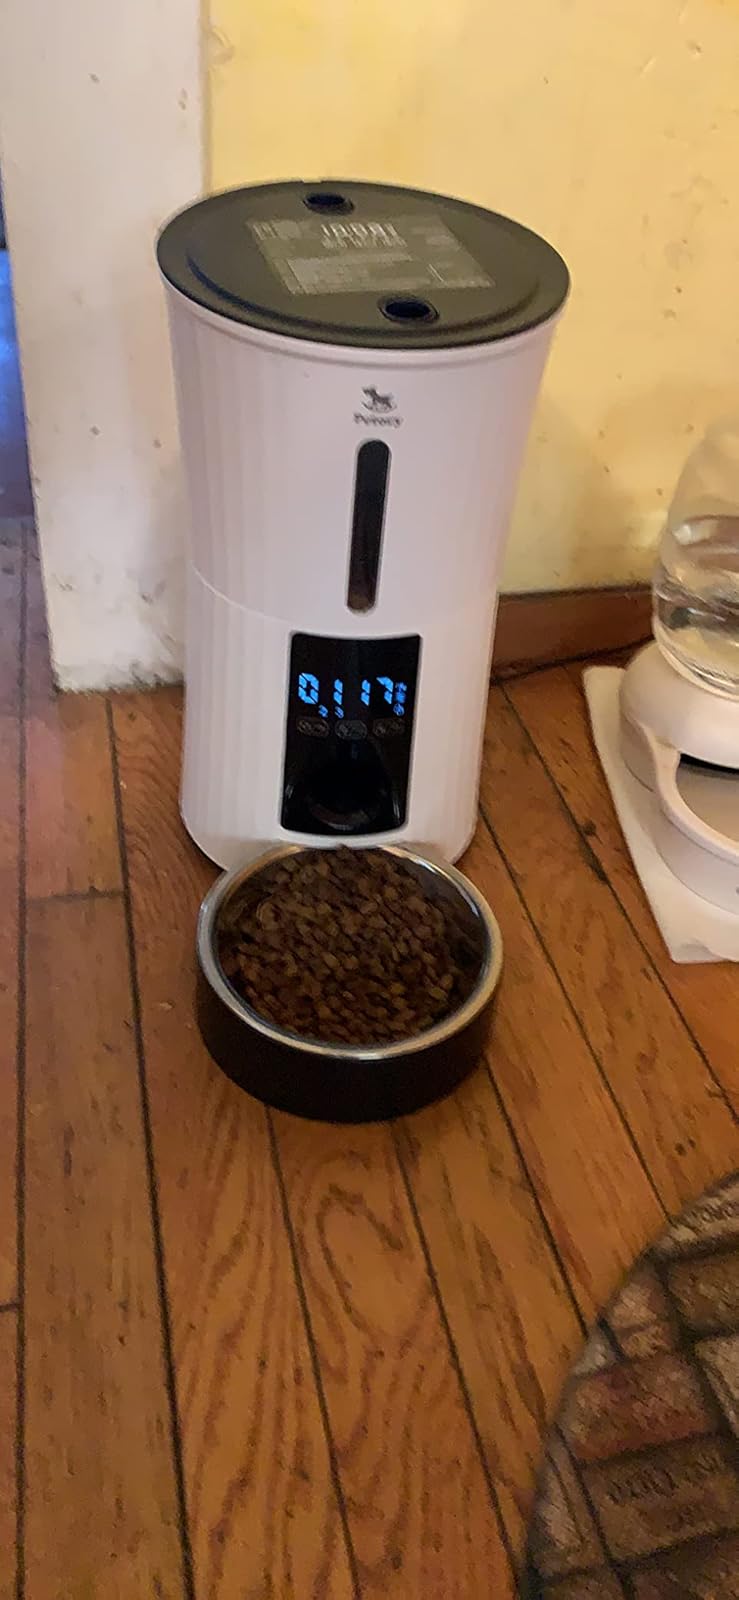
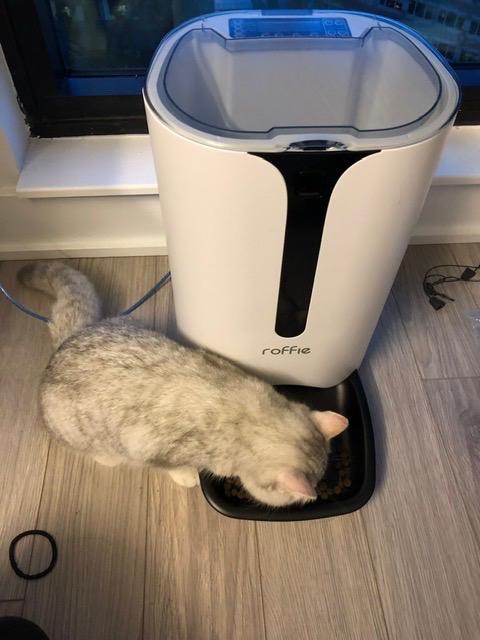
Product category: items_feeder
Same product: no